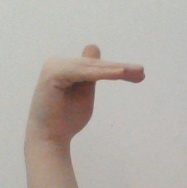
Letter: khaa